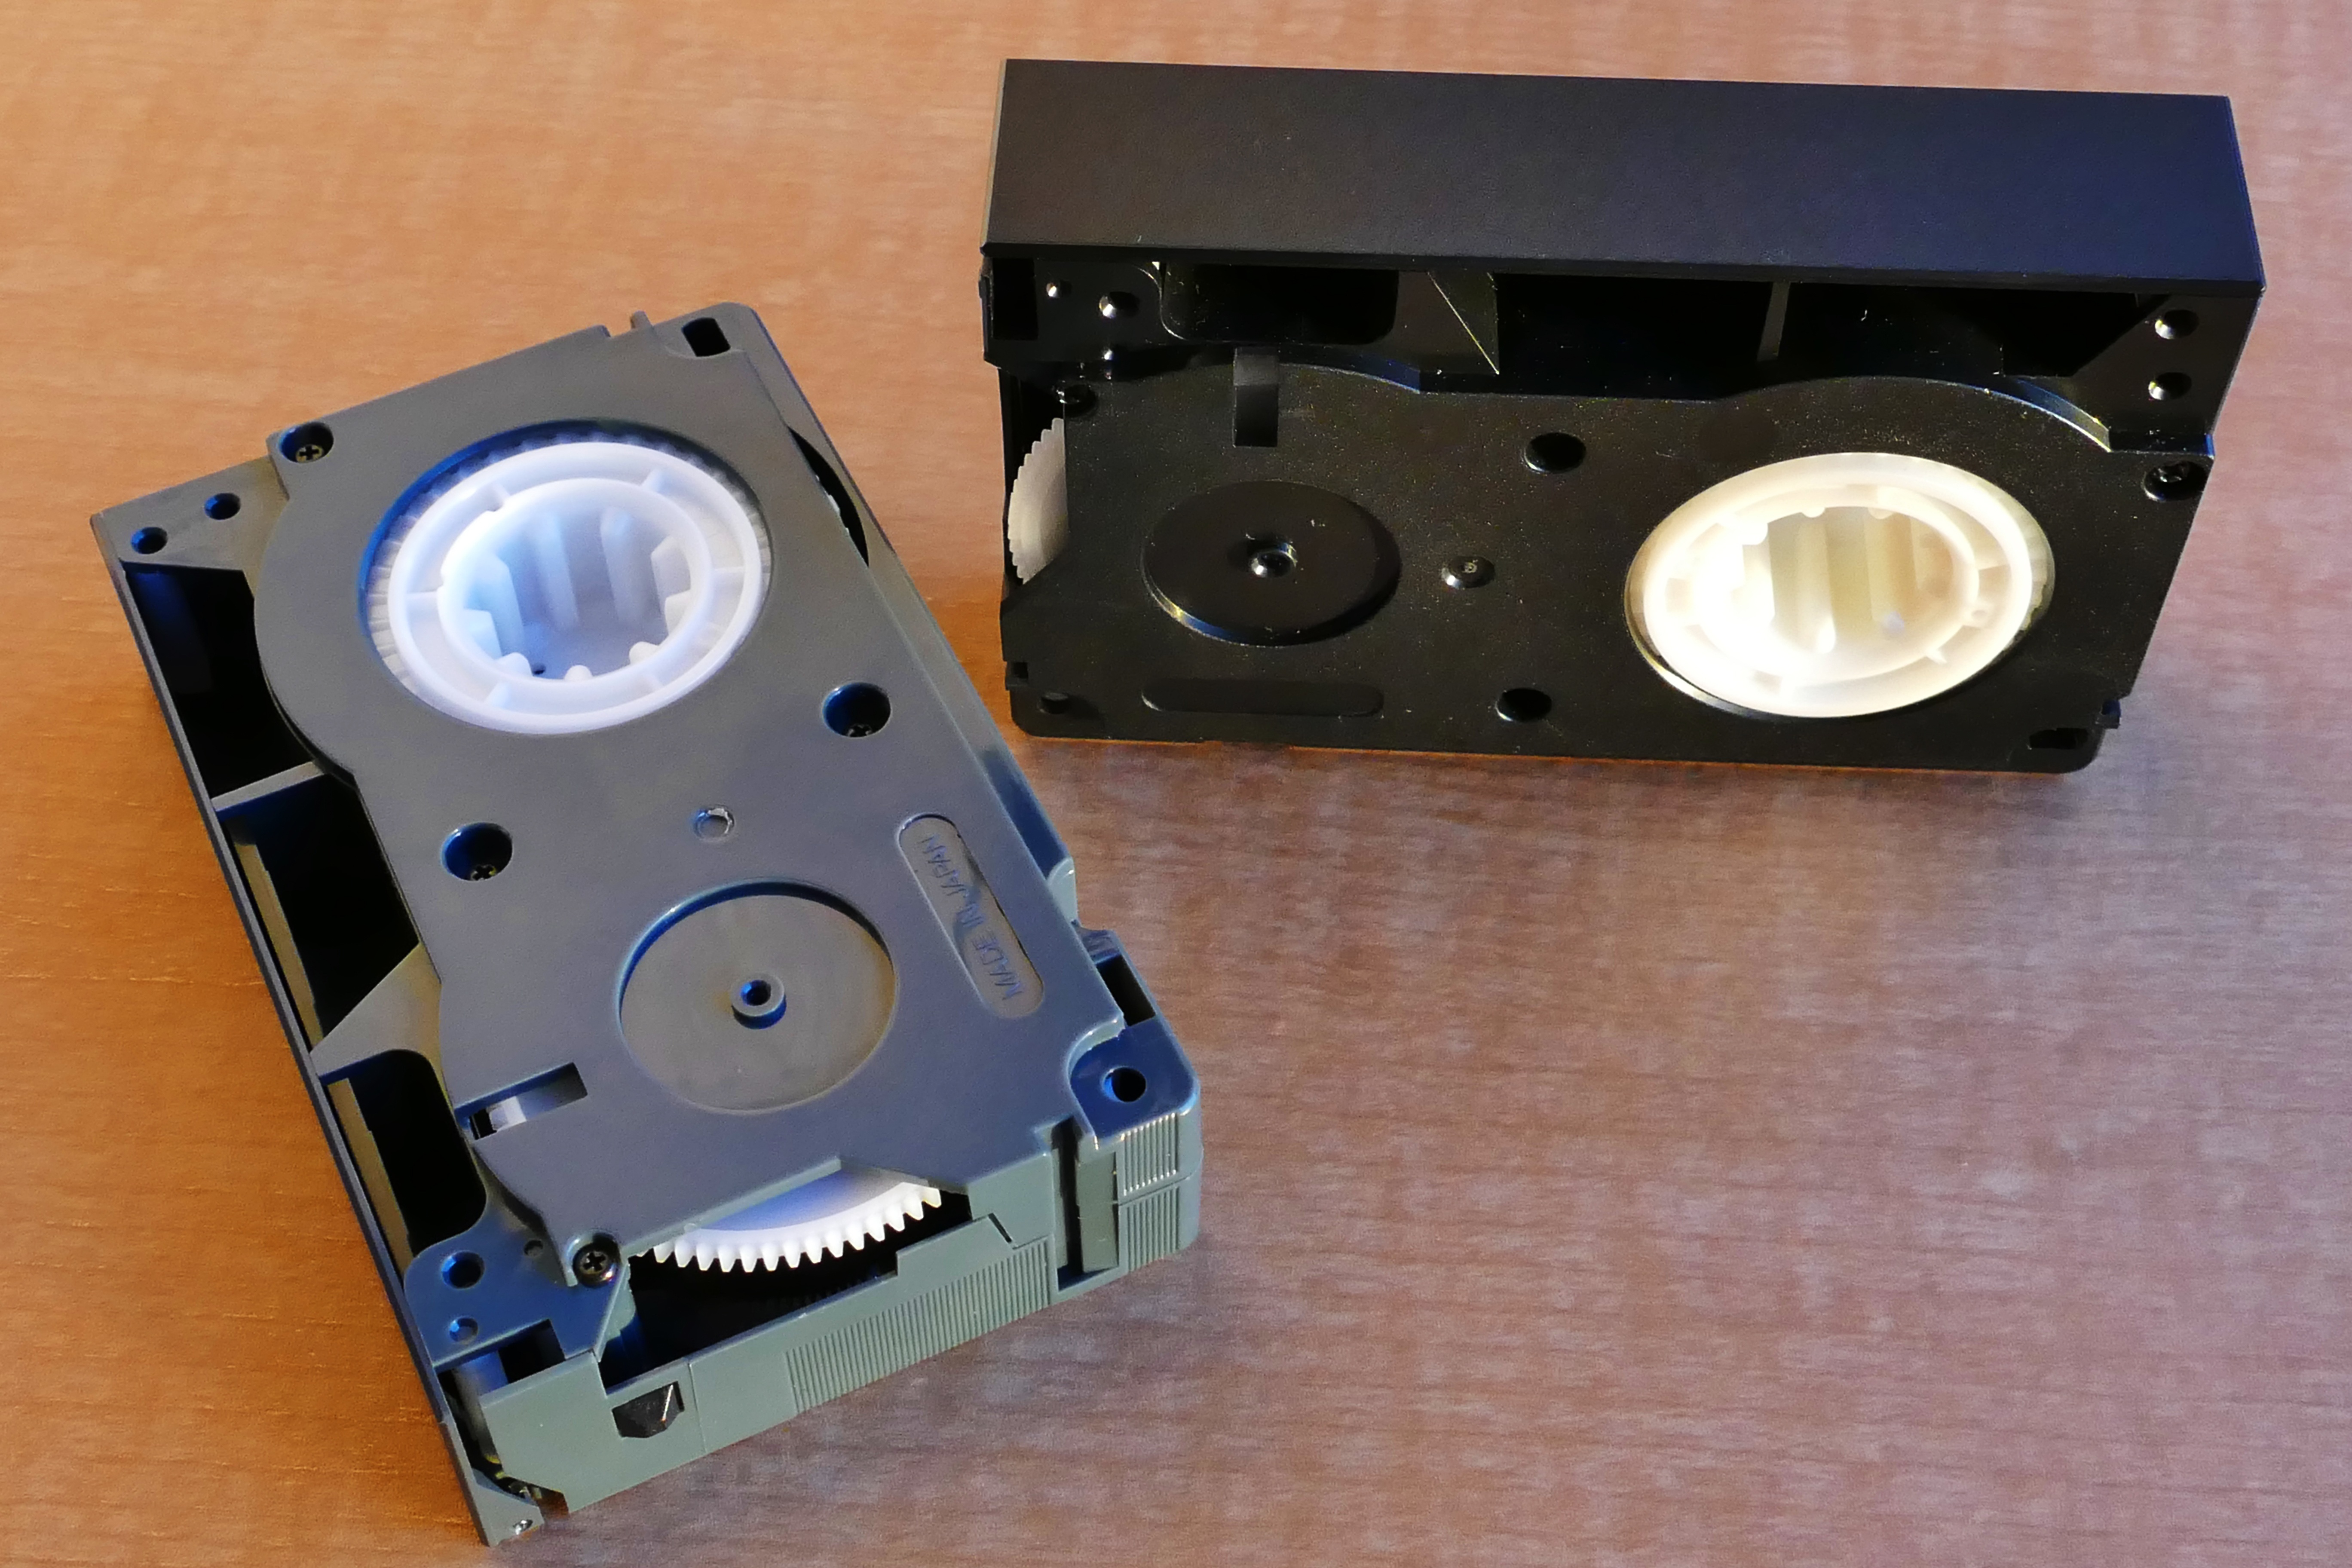
record, technology, camera, vintage, play, retro, plastic, old, home, film, black, reel, storage, blank, product, video, electronics, recorder, media, sound, cassette, tape, revival, information, production, movie, format, multimedia, vhs, entertainment, data, magnetic, aged, memento, obsolete, playback, camcorder, vcr, videotape, cassette tape, rewind, electronic device, vhs c